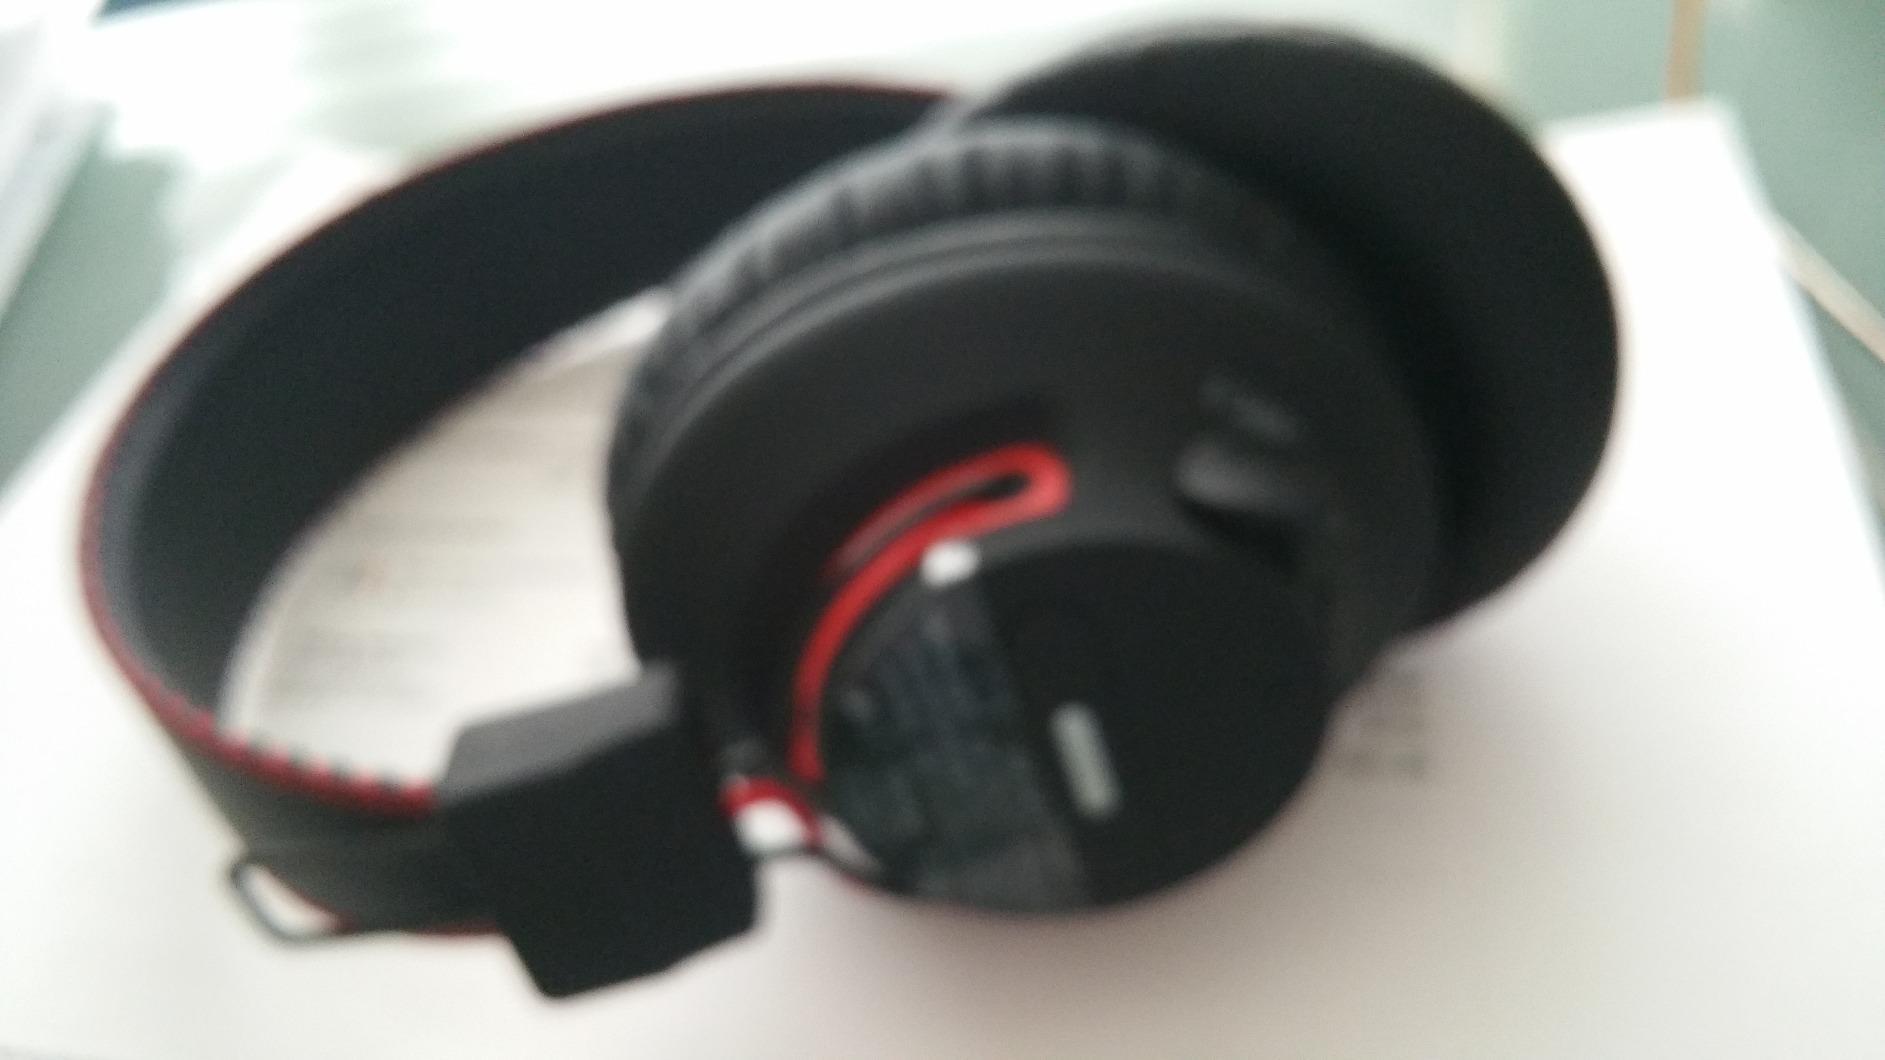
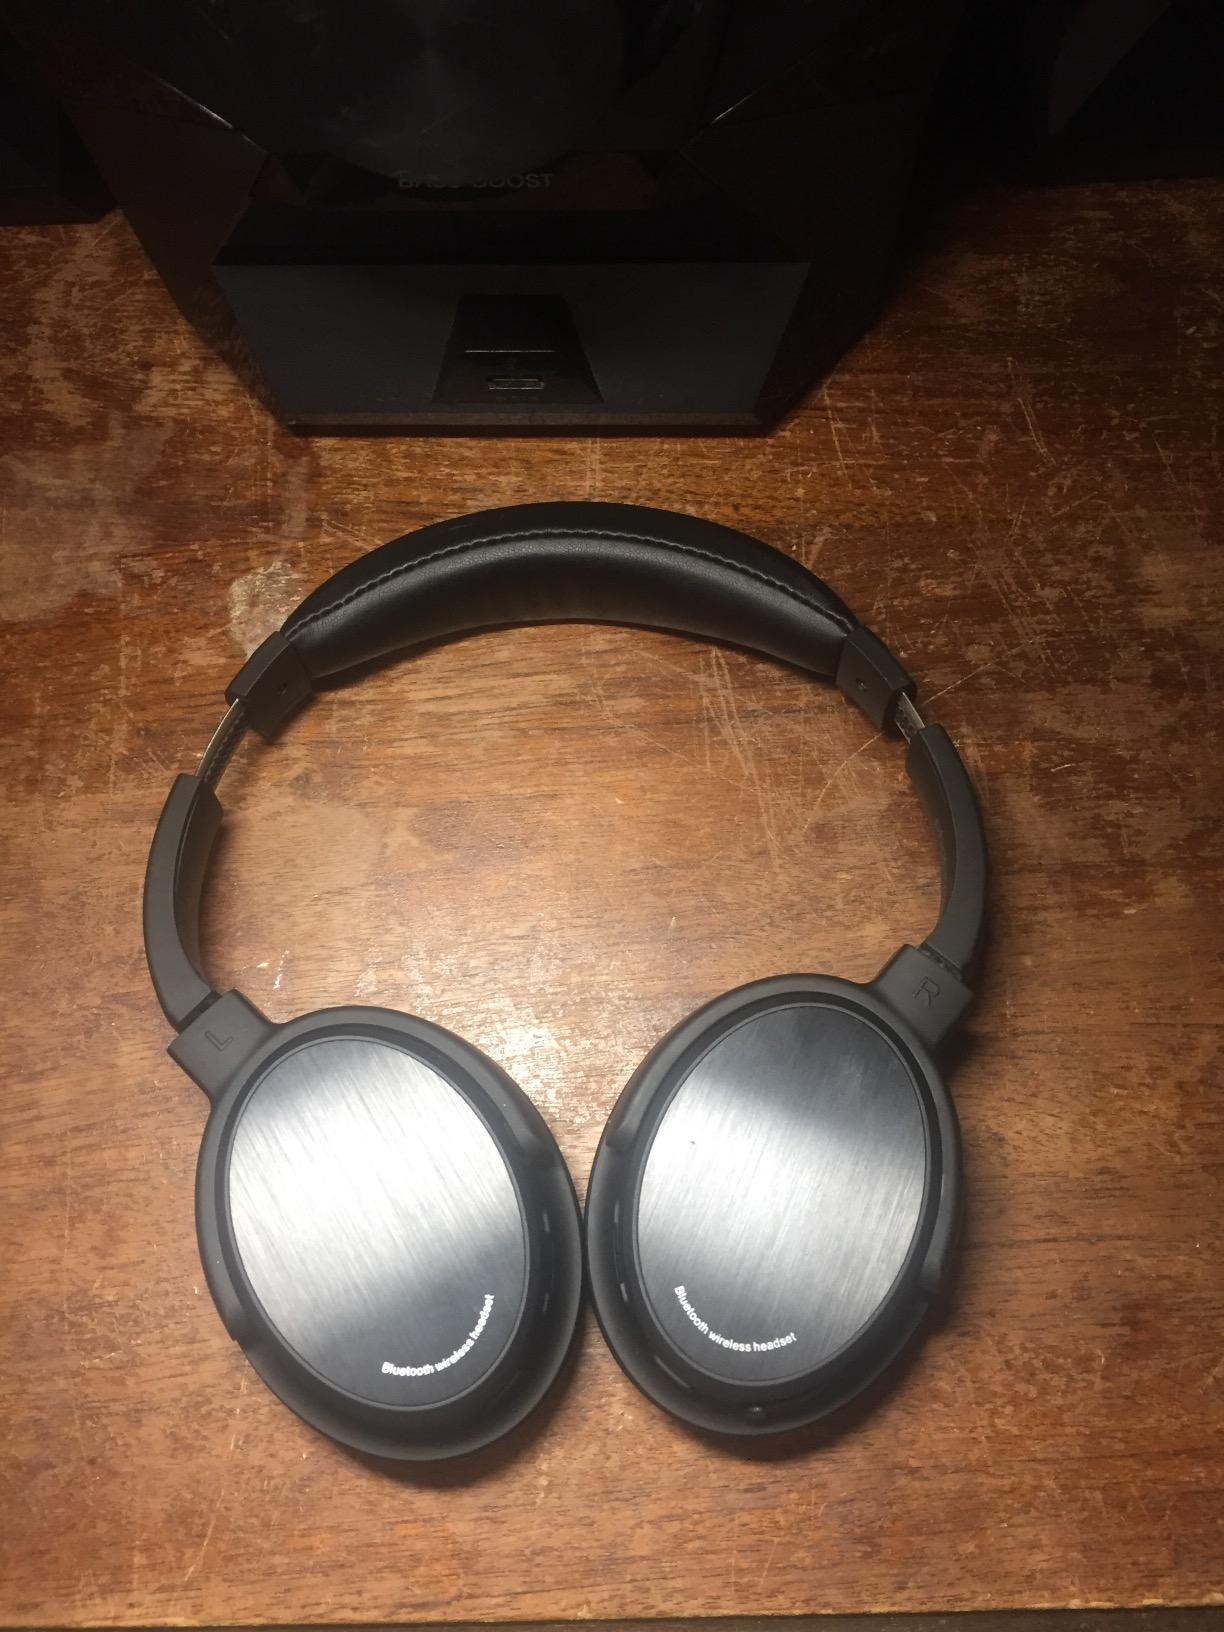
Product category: headphones
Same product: no